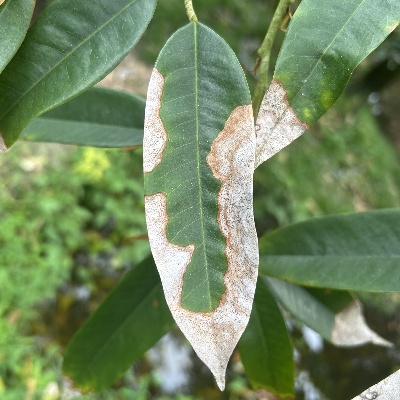
Label: Leaf_Colletotrichum